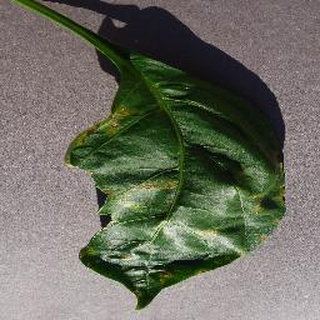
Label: bell_pepper_bacterial_spot